Cromarty

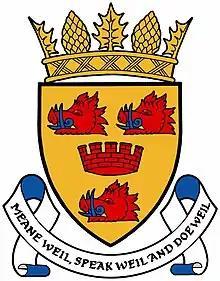
Coat of arms of Cromarty and District Community Council

Cromarty is within the Highland council area, the successor to the Highland region which superseded the local government county of Ross and Cromarty in 1975. Since the local elections in 2017, its councillors, for the Black Isle ward, have been Craig Fraser (SNP), Gordon Adam (Liberal Democrats) and Jennifer Barclay (Independent).